Wildlife of Malawi

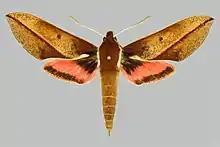
"Chaerocina zomba", a moth endemic to Malawi

The wildlife of Malawi is composed of the flora and fauna of the country. Malawi is a landlocked country in southeastern Africa, with Lake Malawi taking up about a third of the country's area. It has around 187 species of mammal, some 648 species of birds have been recorded in the country and around 500 species of fish, many of them endemic, are found in its lakes and rivers. About 20% of the country has been set aside as national parks and game and forest reserves.